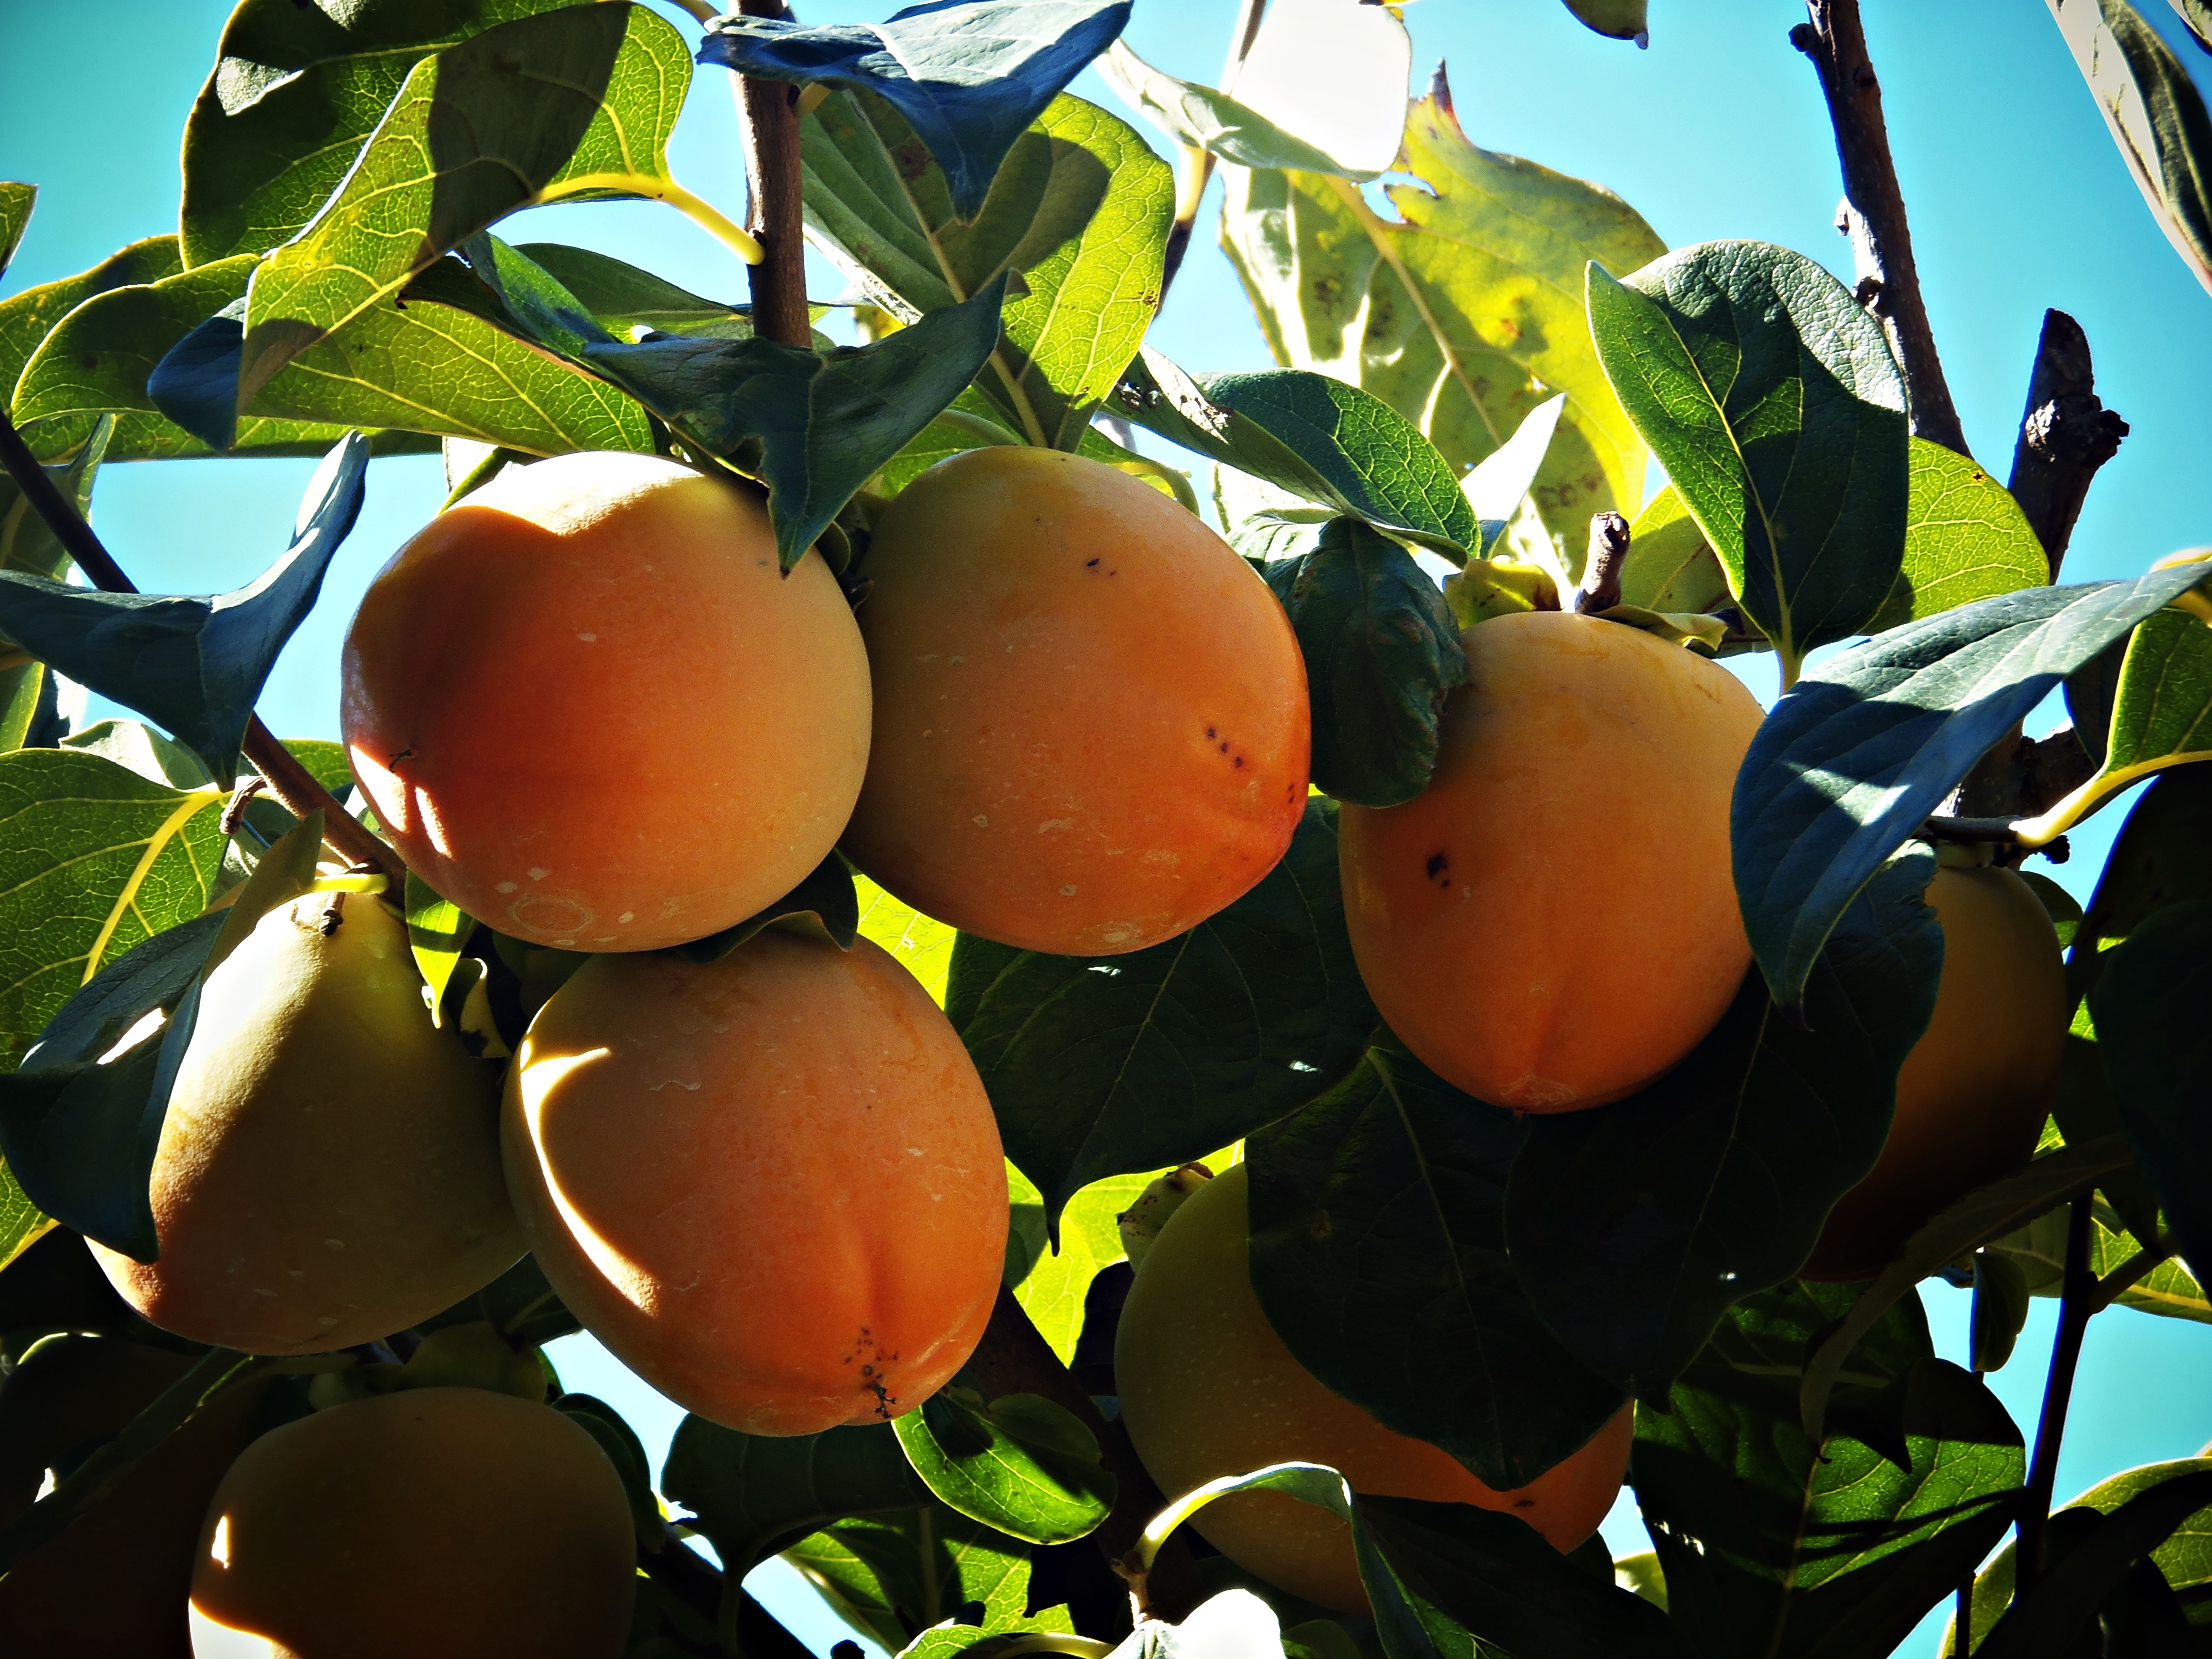
tree, nature, branch, plant, fruit, leaf, flower, food, green, produce, autumn, flora, fruit tree, khaki, persimon, kaki, diospyros, citrus, flowering plant, land plant